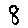
Label: 8